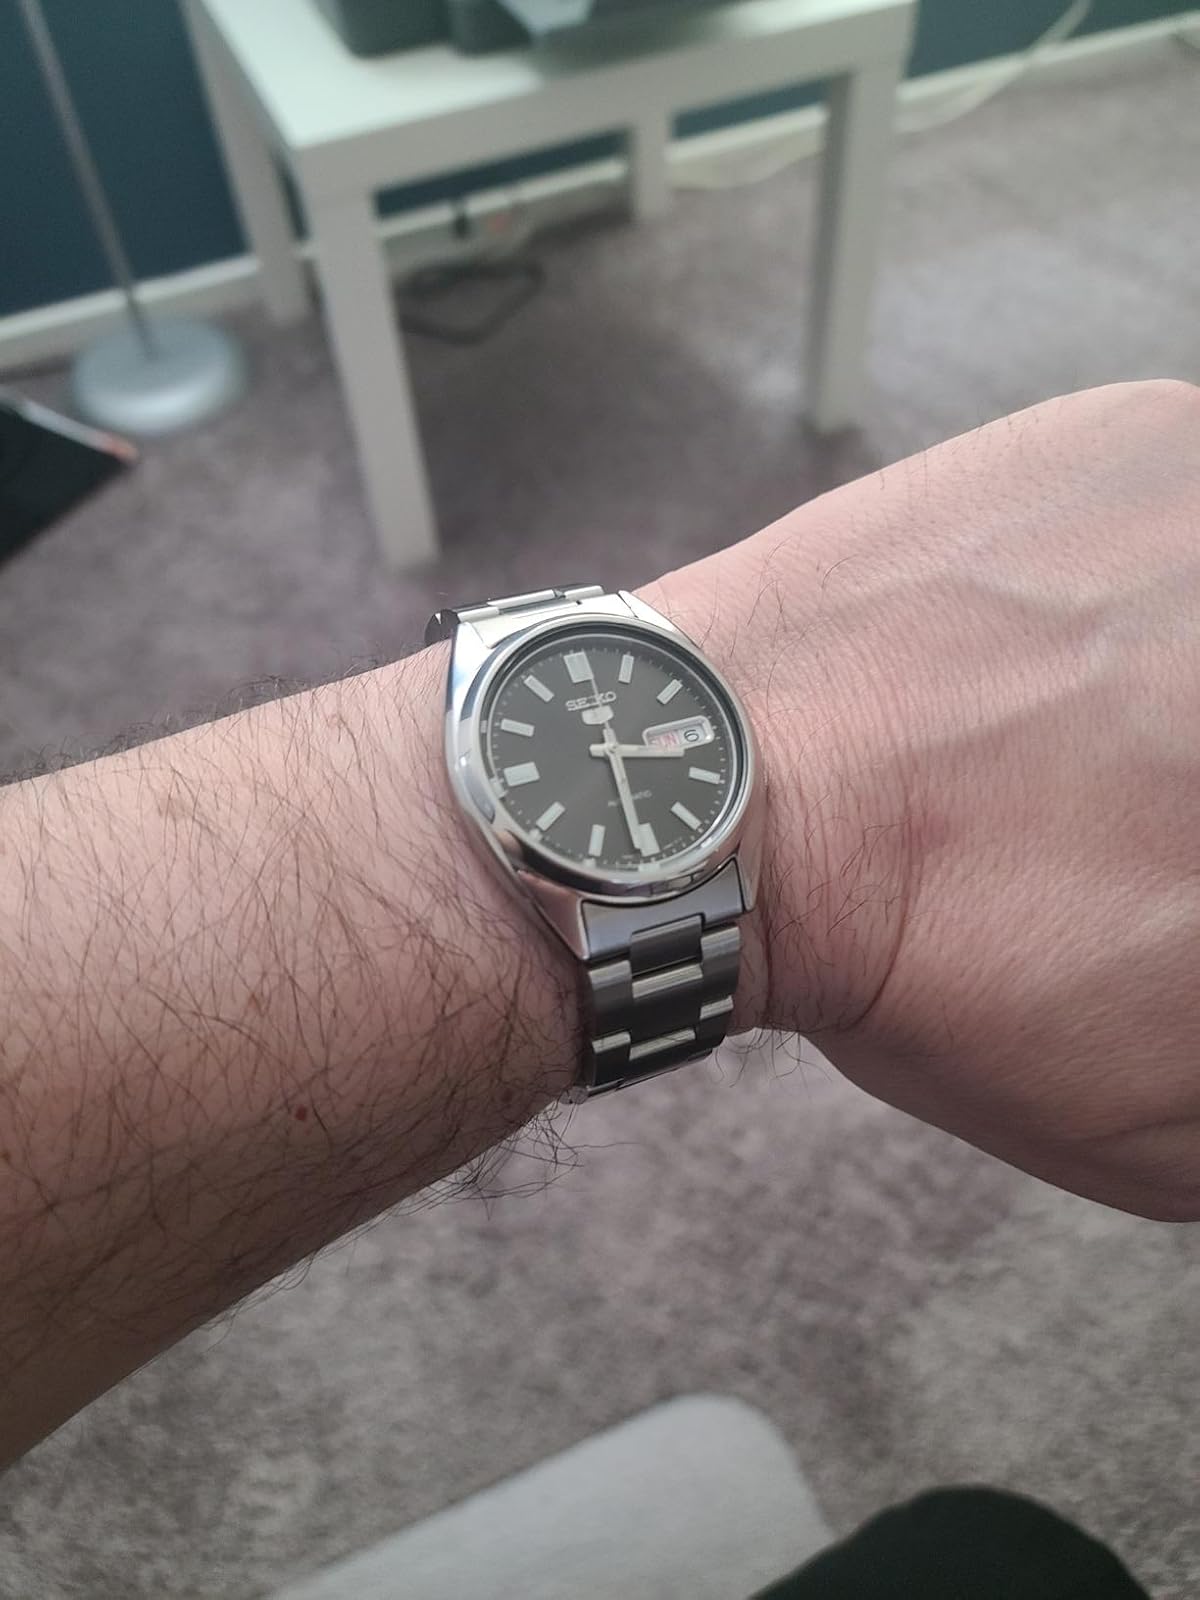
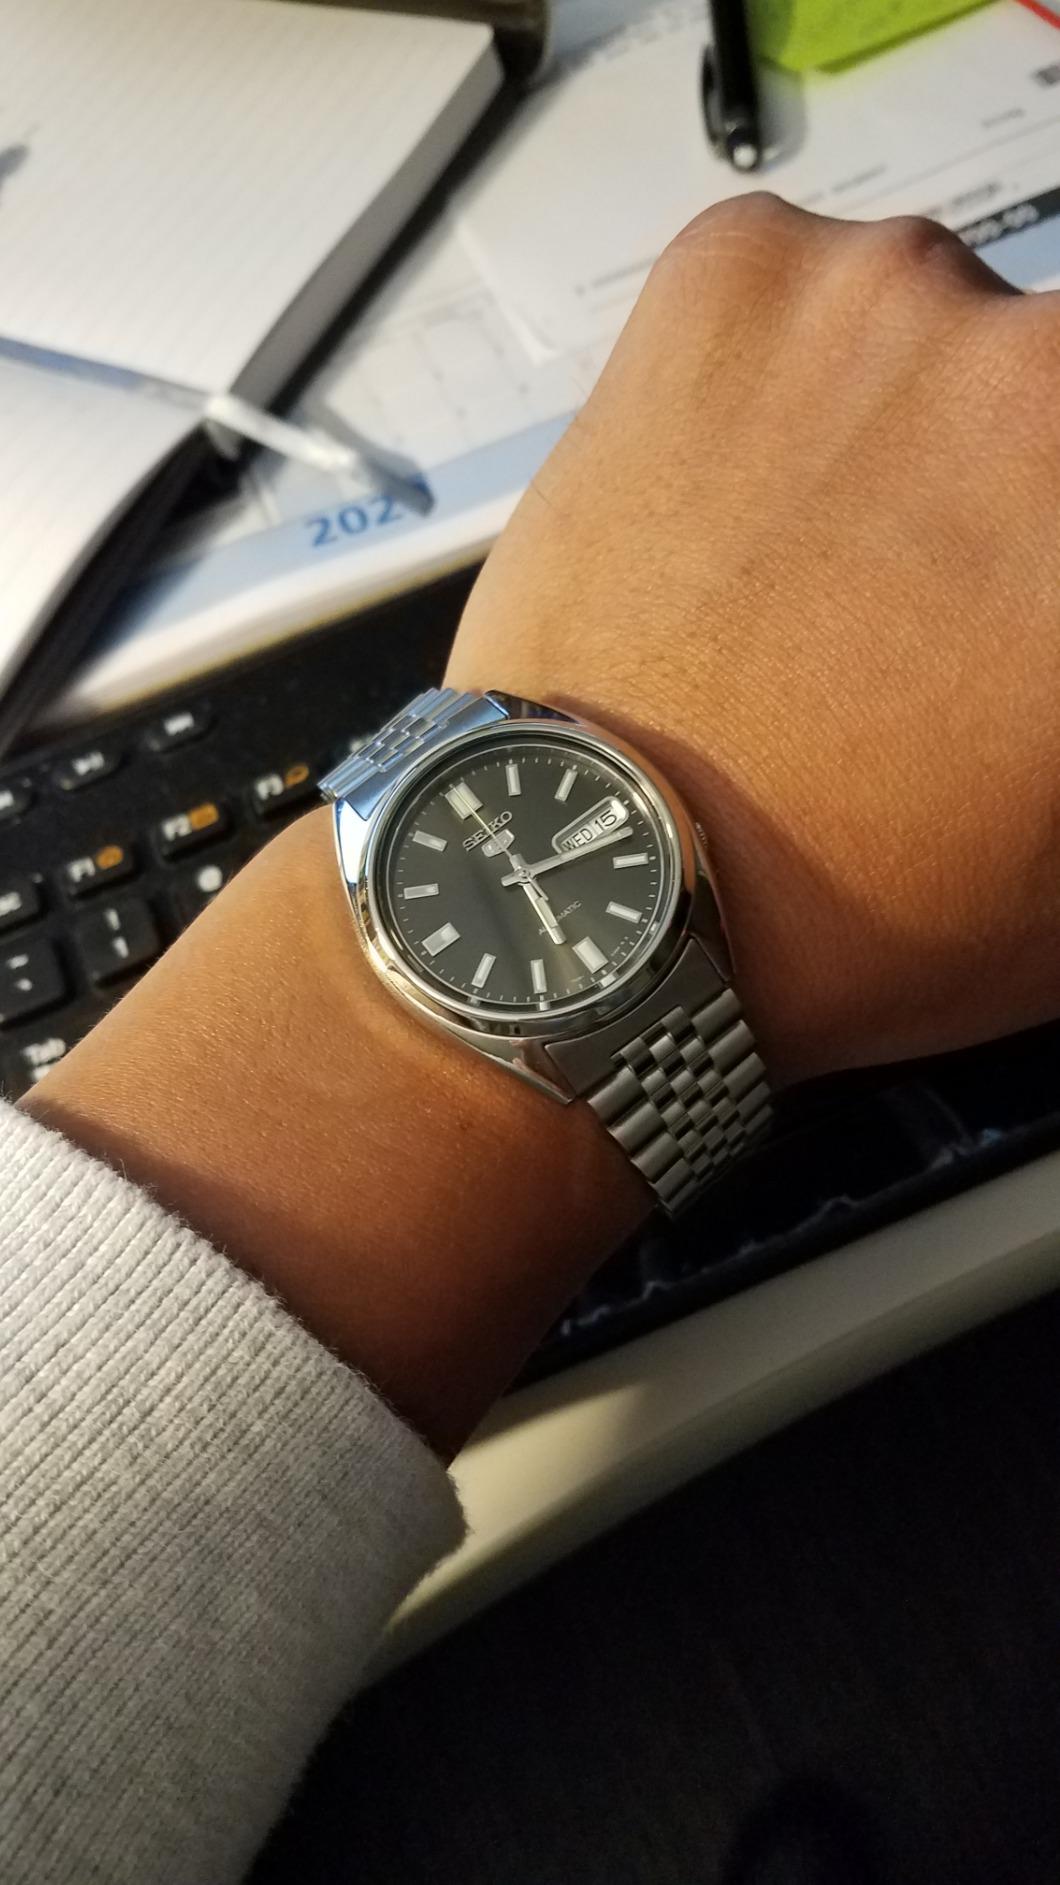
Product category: accessories_watch
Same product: yes